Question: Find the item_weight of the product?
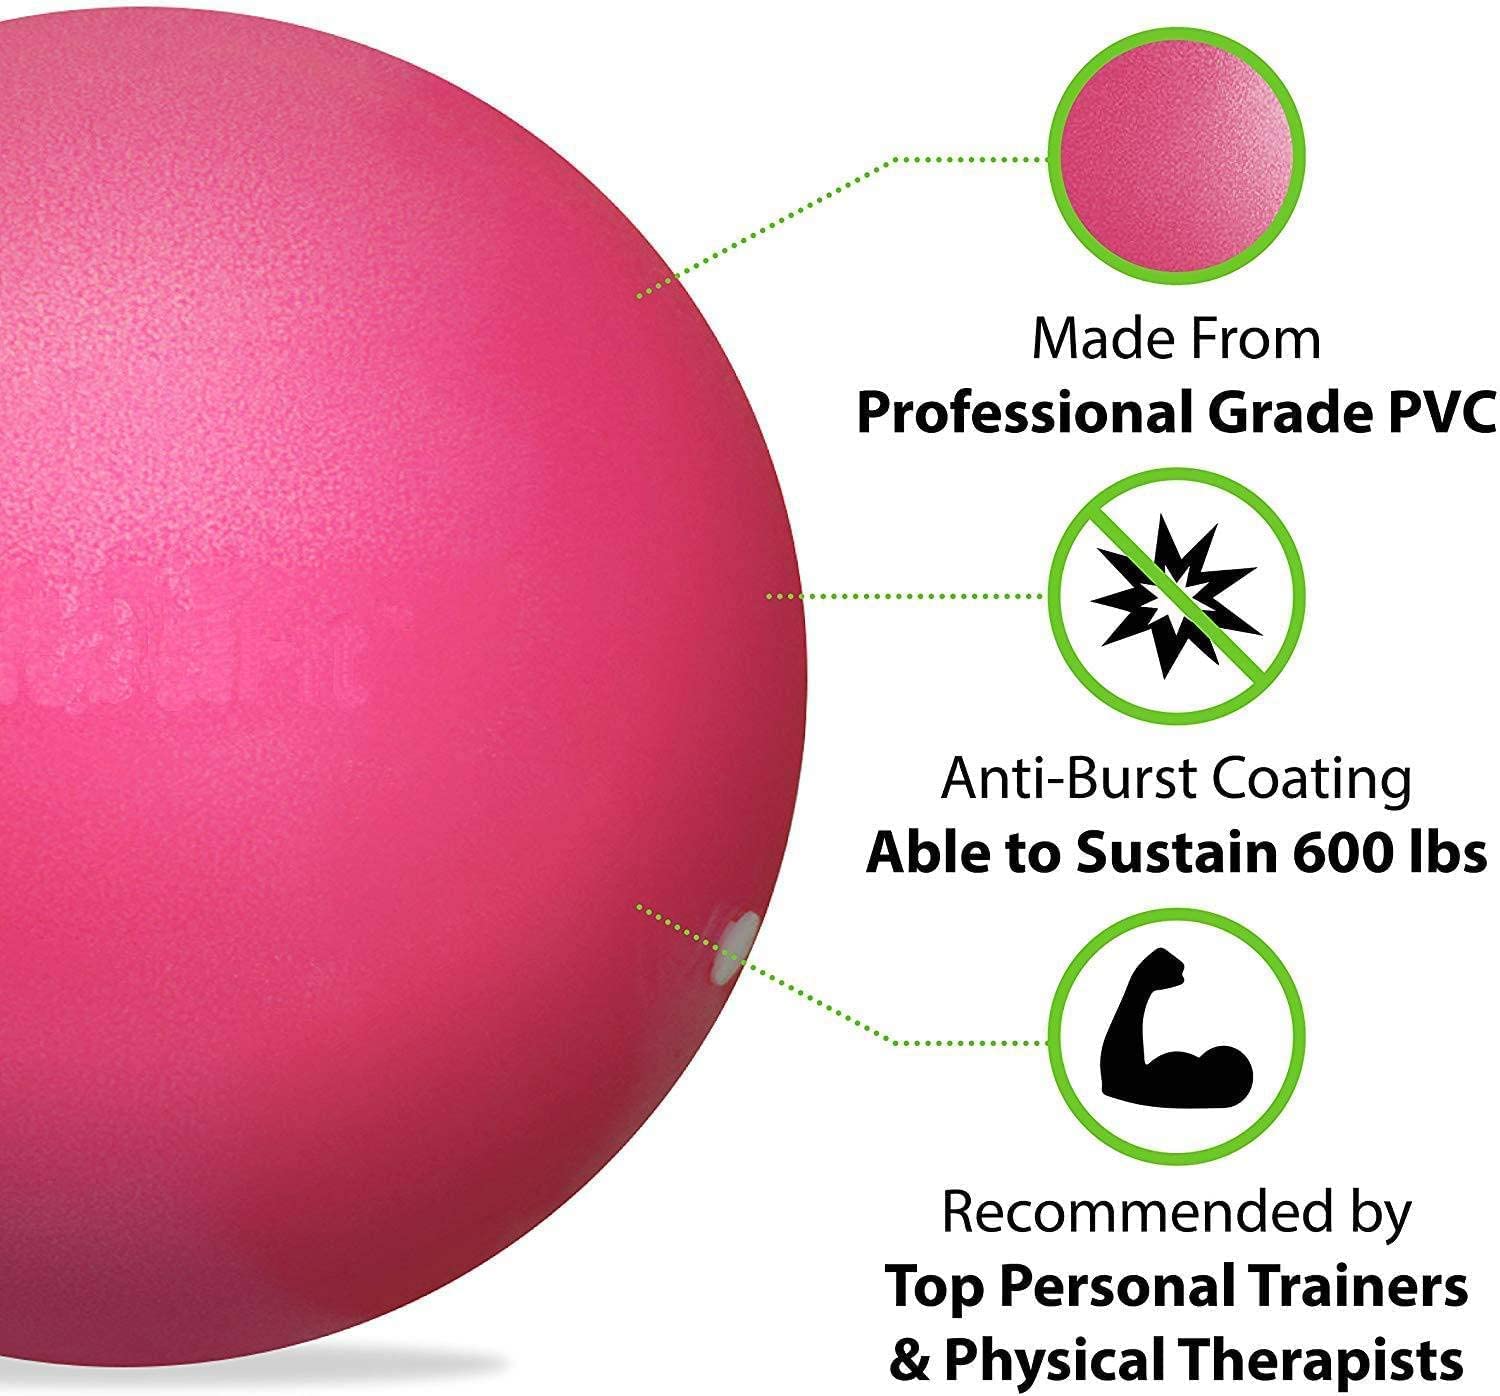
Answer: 600 pound